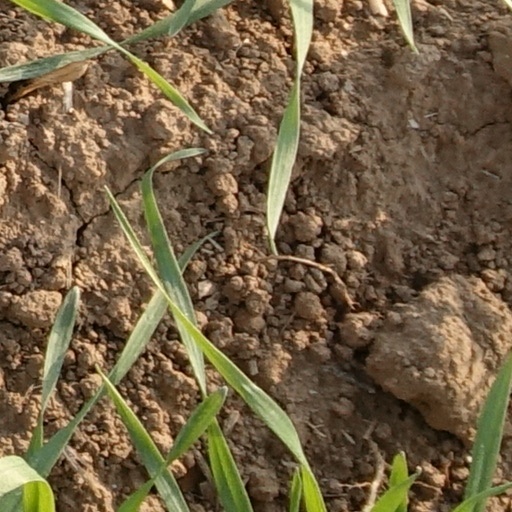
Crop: wheat